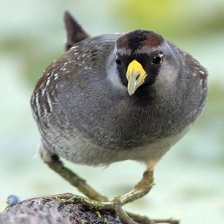
Species: SORA
Scientific name: PORZANA CAROLINA
ImageNet parent category: european_gallinule